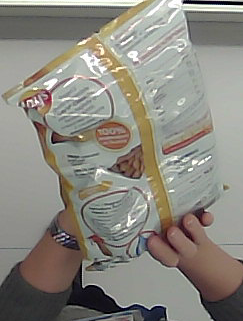
Product: lays_classic